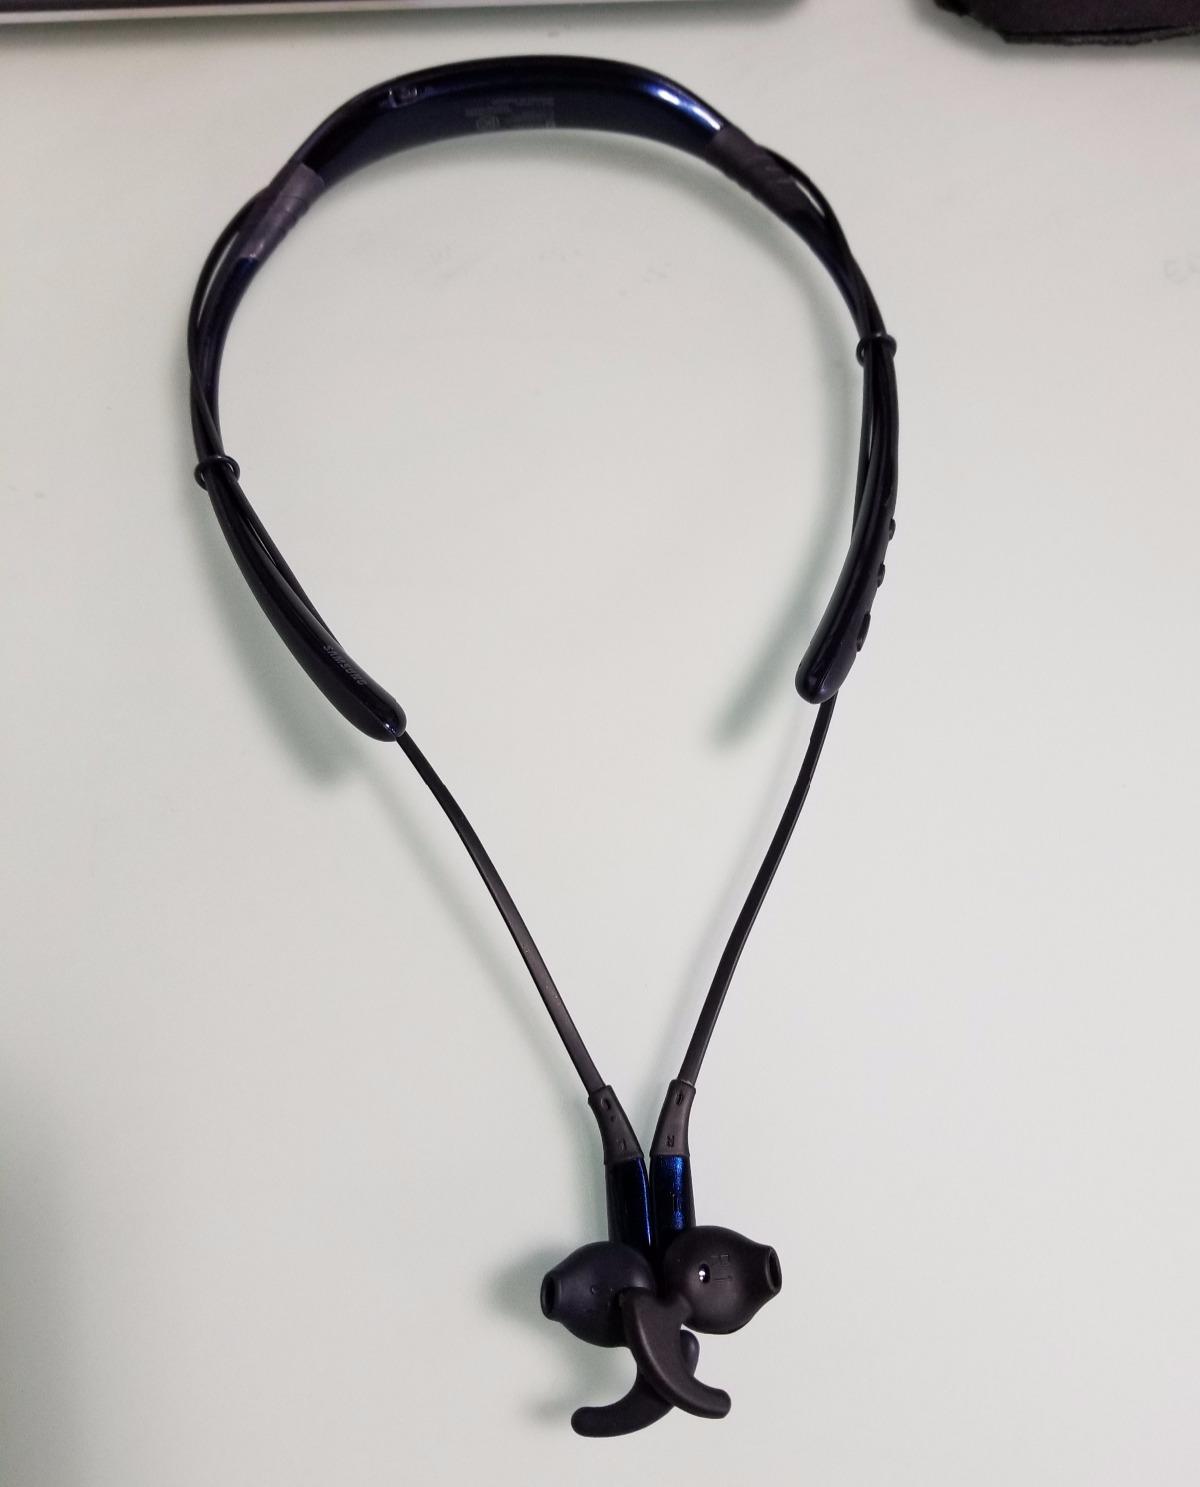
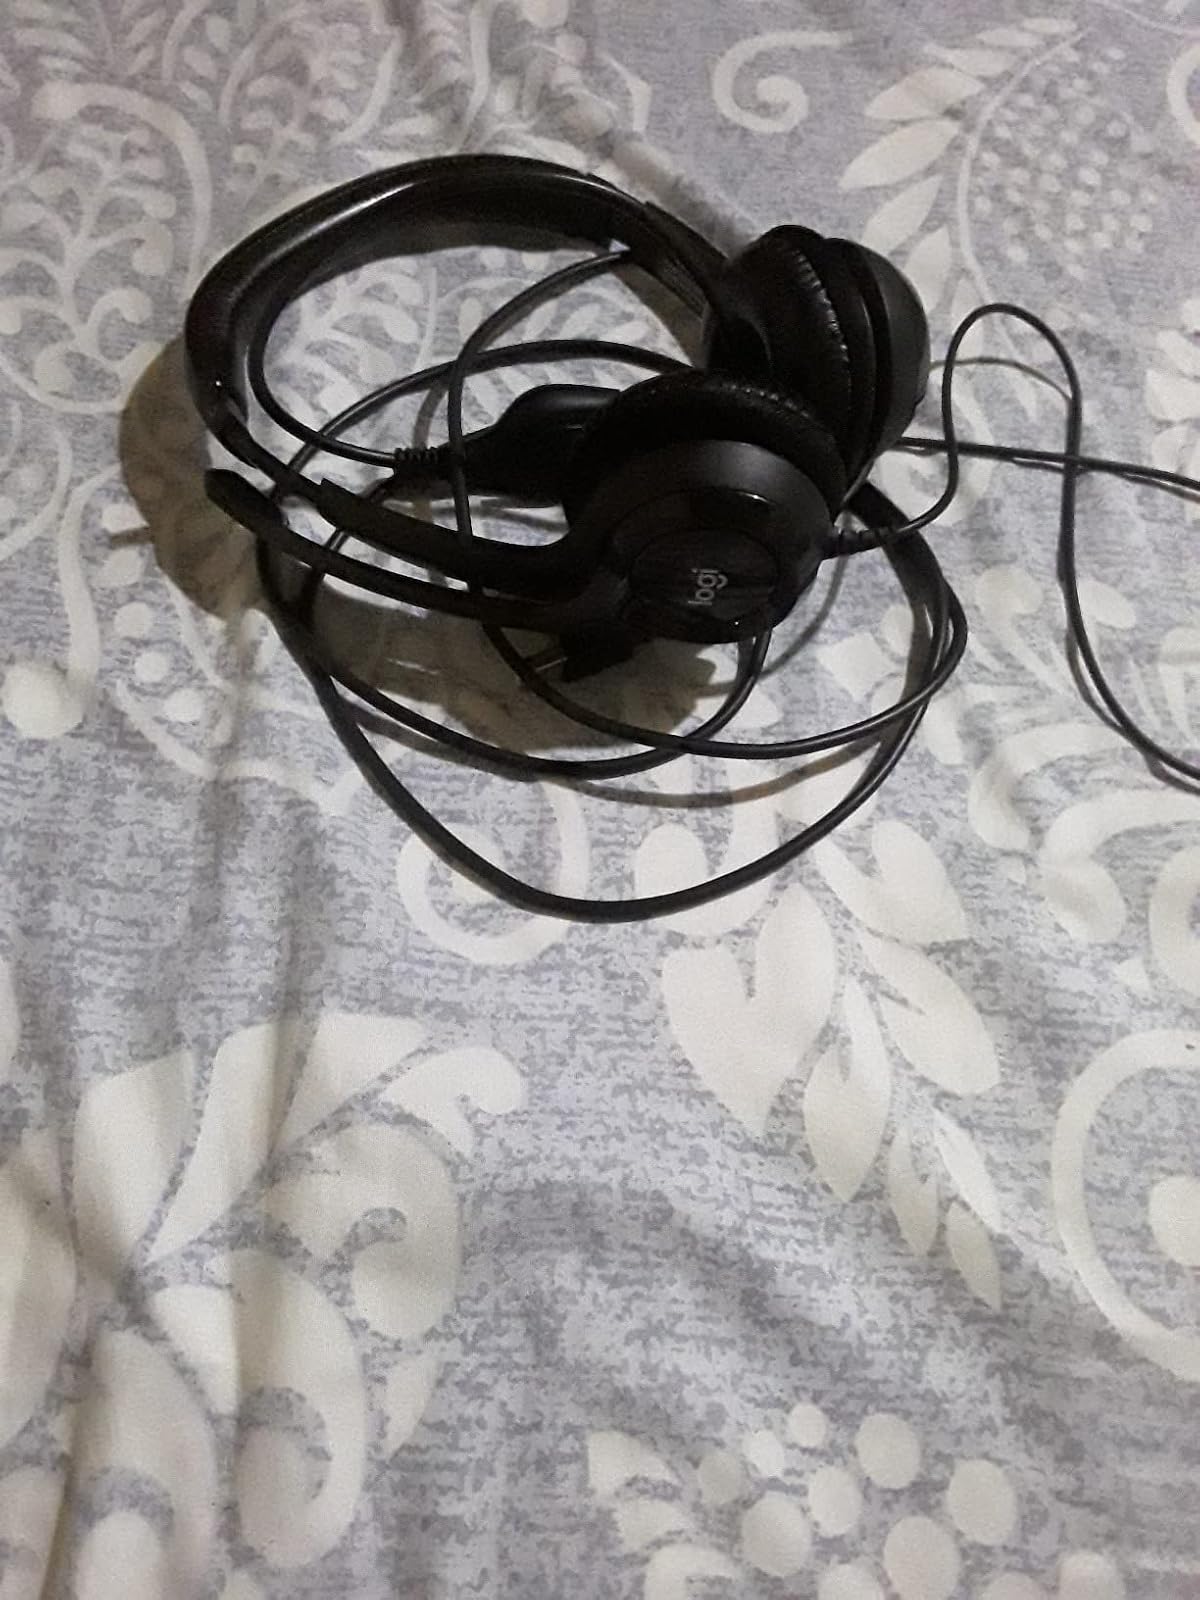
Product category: headphones
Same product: no